Chris Feinstein

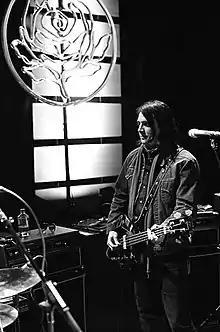
Feinstein performing at the Wellmont Theatre in Montclair, New Jersey, February 23, 2009

Christopher Todd Feinstein (May 26, 1967 – December 15, 2009) was an American bass guitarist, record producer, and songwriter from Nashville, Tennessee. Feinstein's career began at the age of 15, recording and touring in bands (Shadow 15, The Questionnaires, Bedlam, Iodine), which led him to widen his studio skills where he became interested in production and recording artist development.